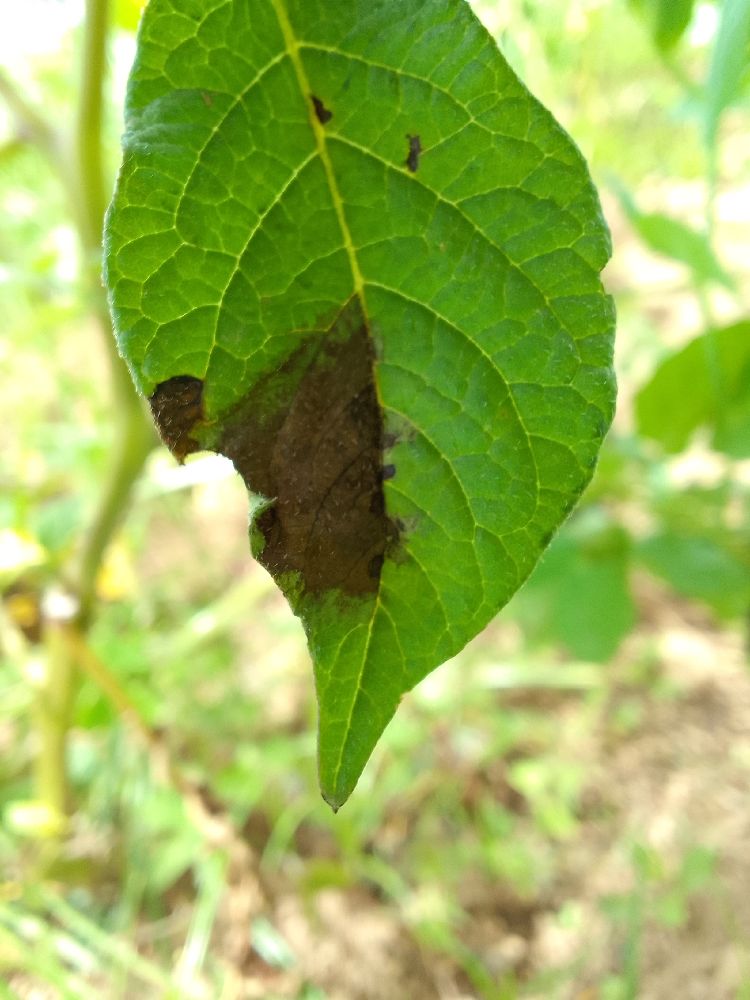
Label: Late blight